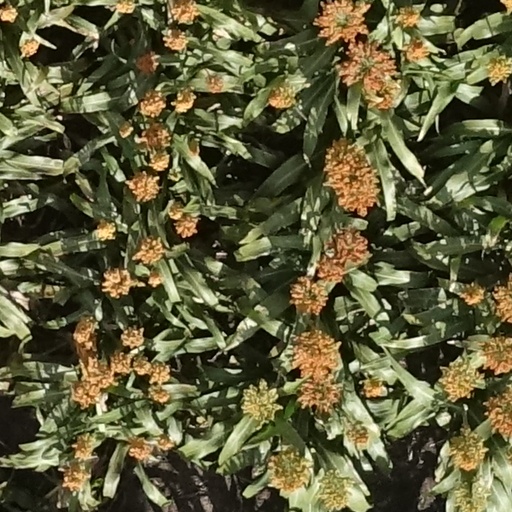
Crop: sorghum